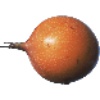
Label: granadilla